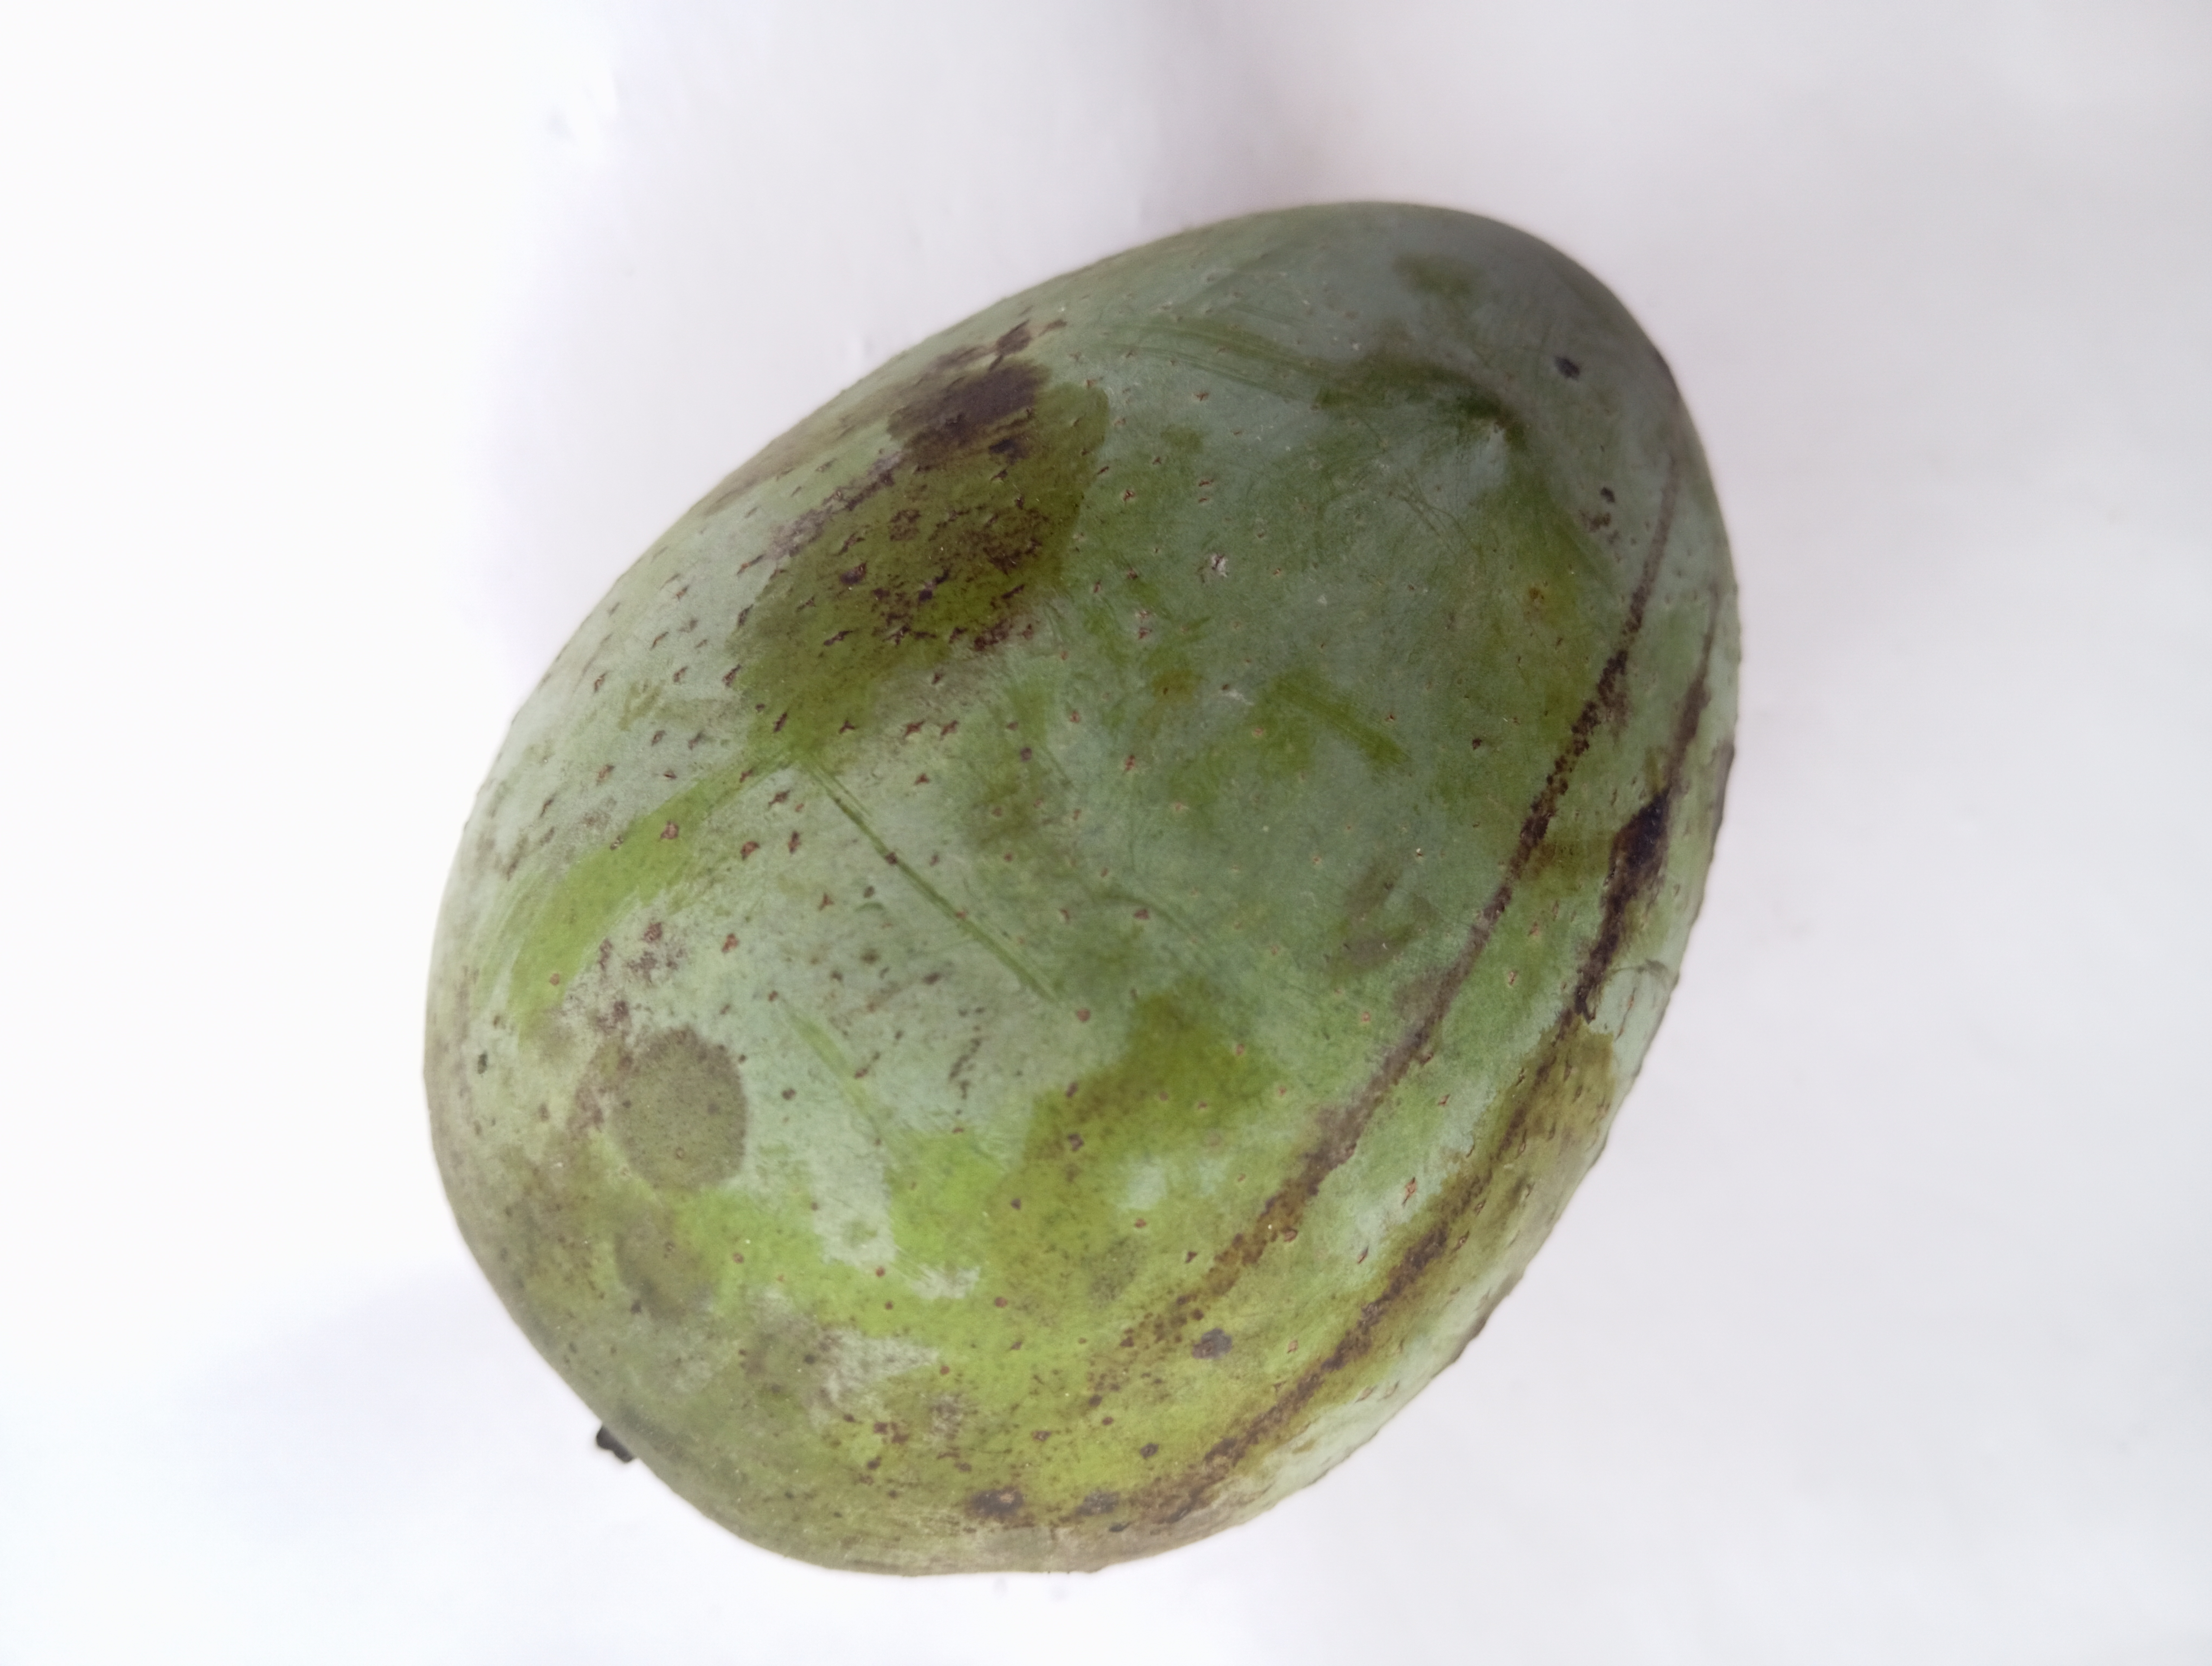
Mango variety: Langra